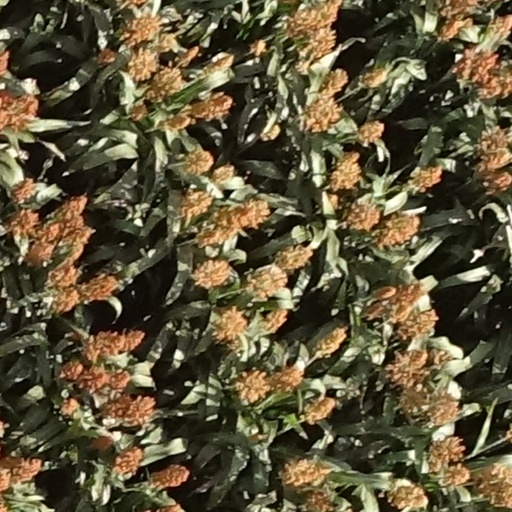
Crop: sorghum